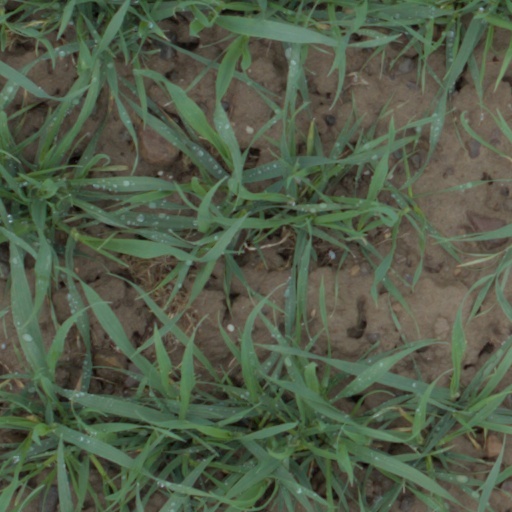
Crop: wheat